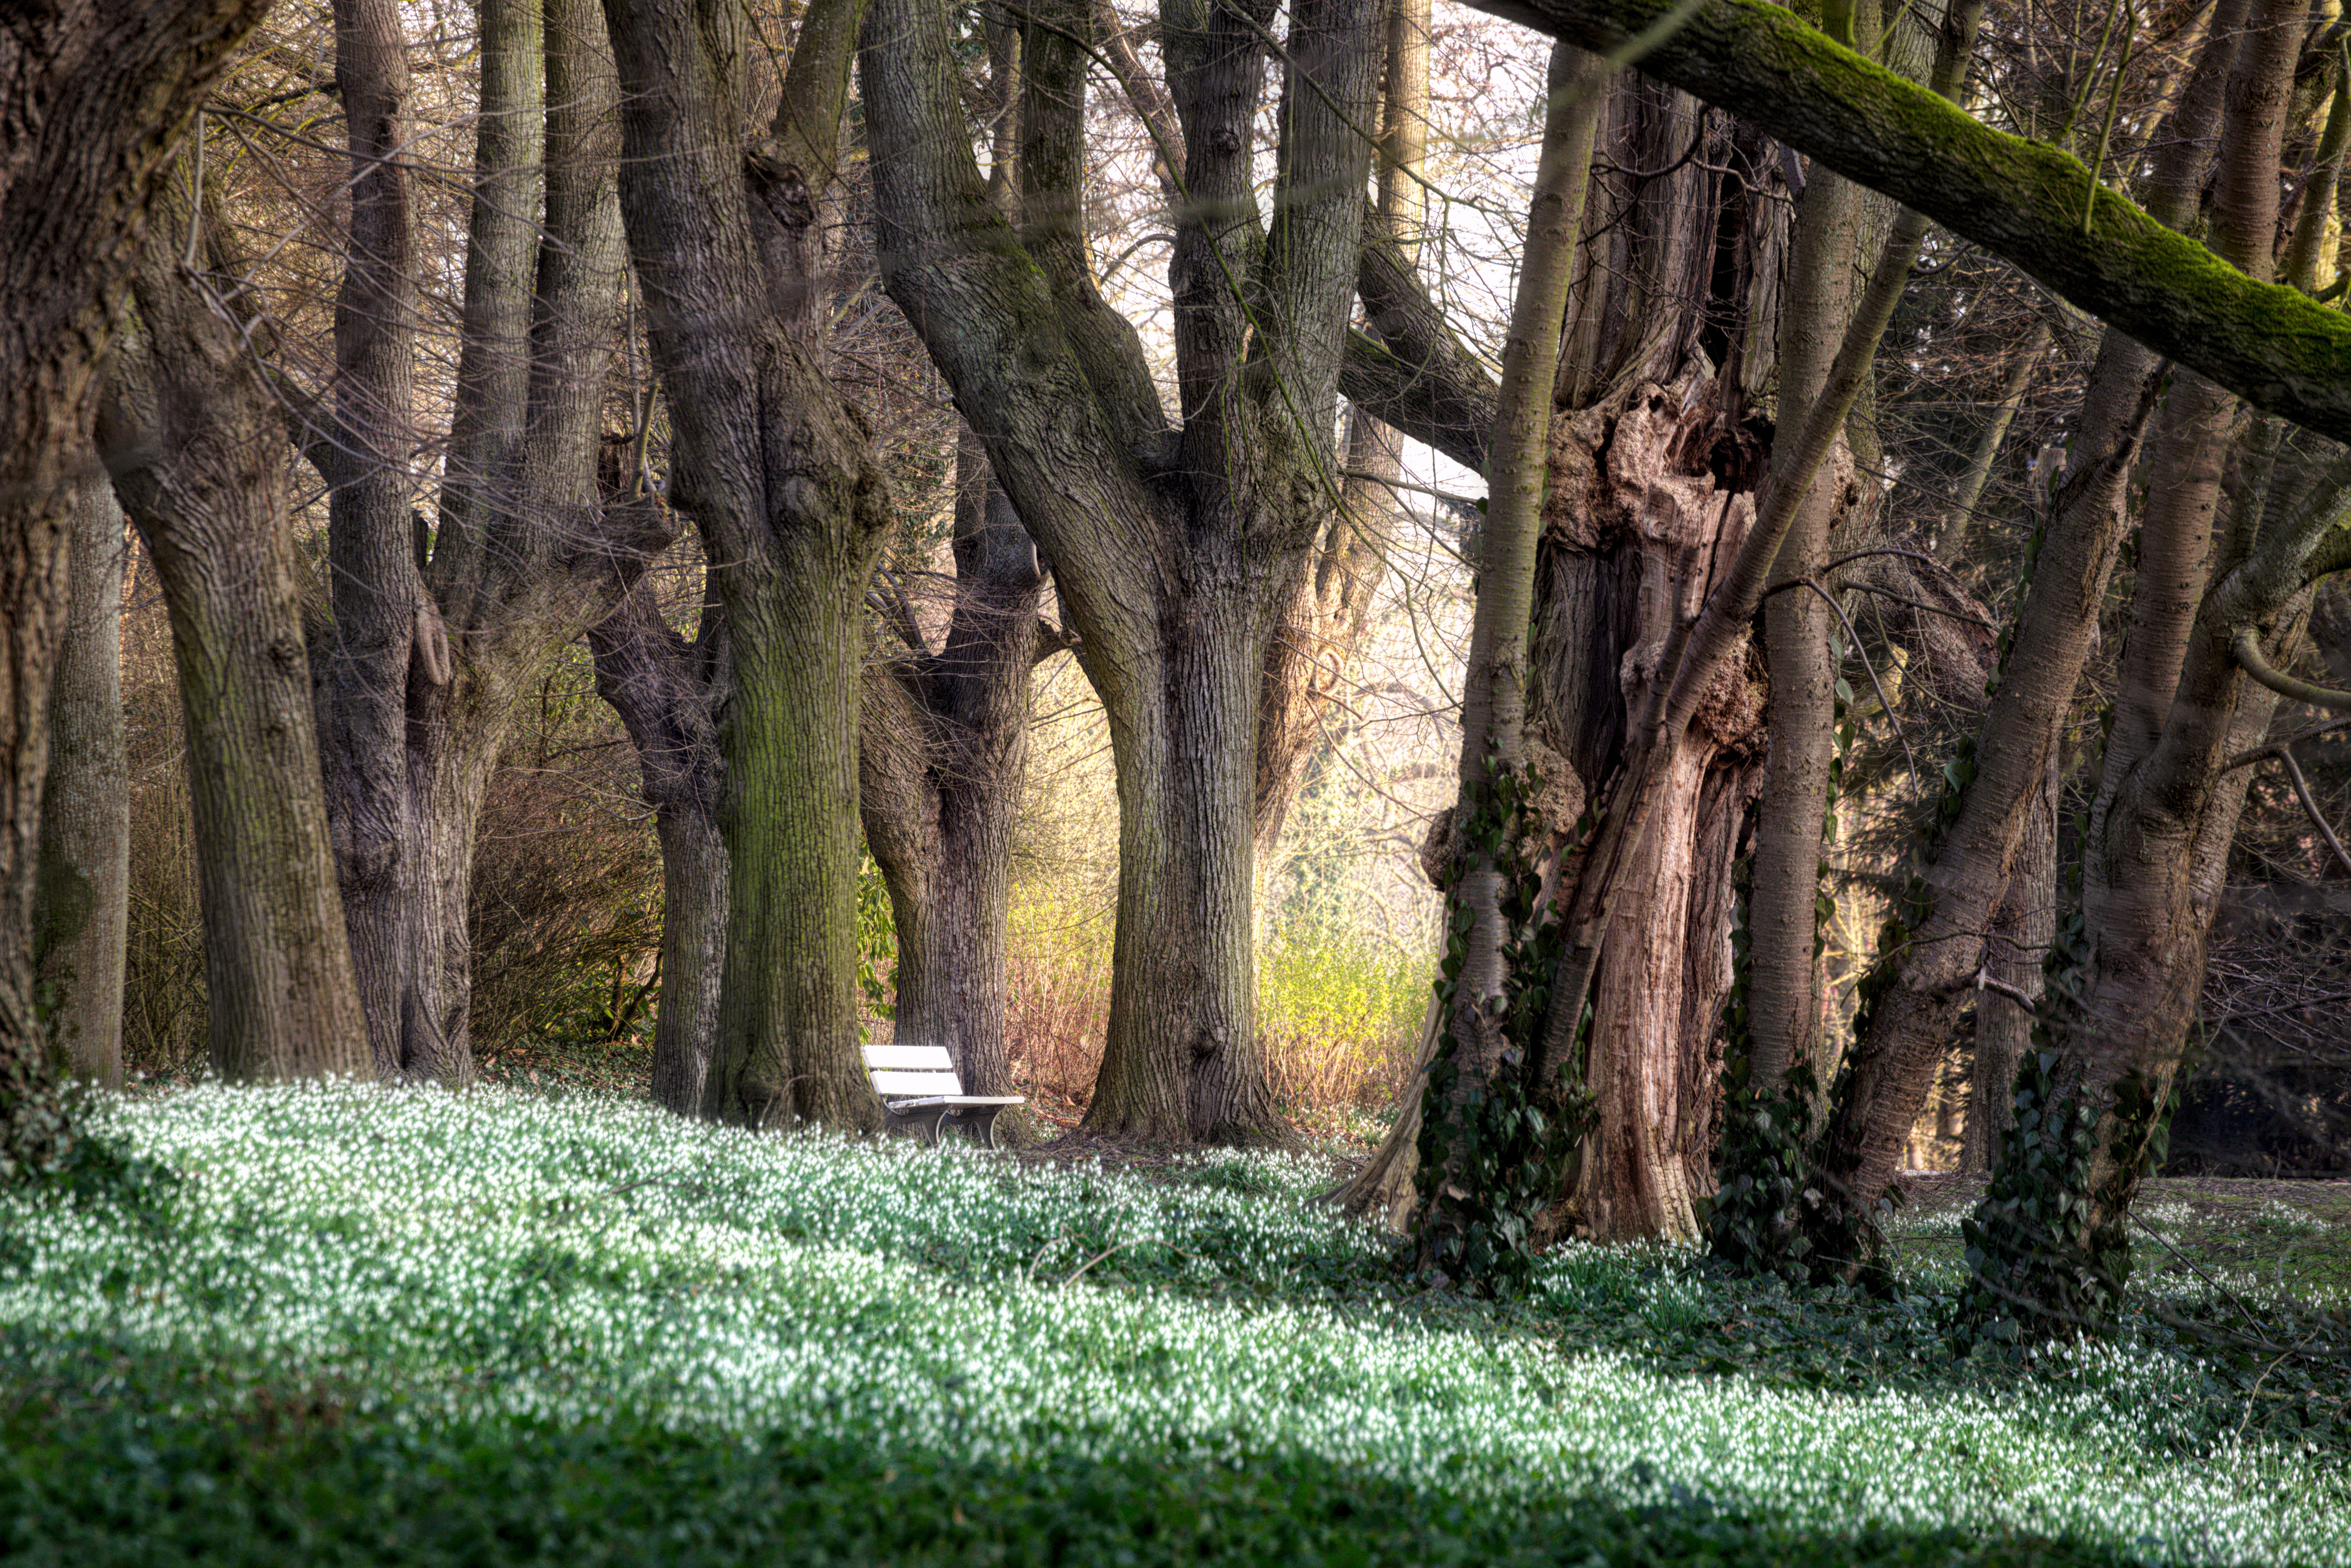
tree, forest, book, plant, meadow, sunlight, flower, trunk, spring, park, trees, bank, avenue, spruce, shrub, deciduous, grove, woodland, habitat, ecosystem, beech, biome, old growth forest, natural environment, woody plant, temperate broadleaf and mixed forest, temperate coniferous forest